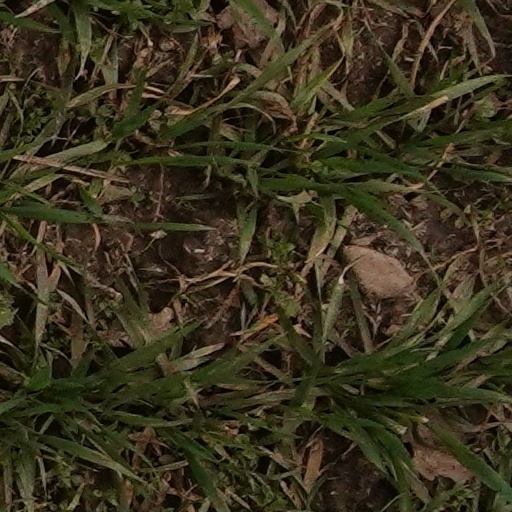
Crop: wheat